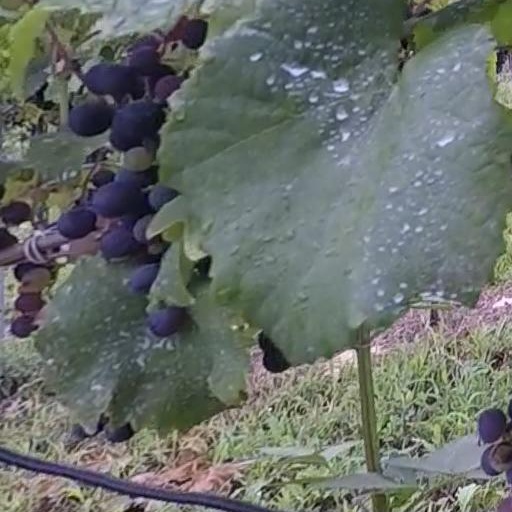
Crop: grape